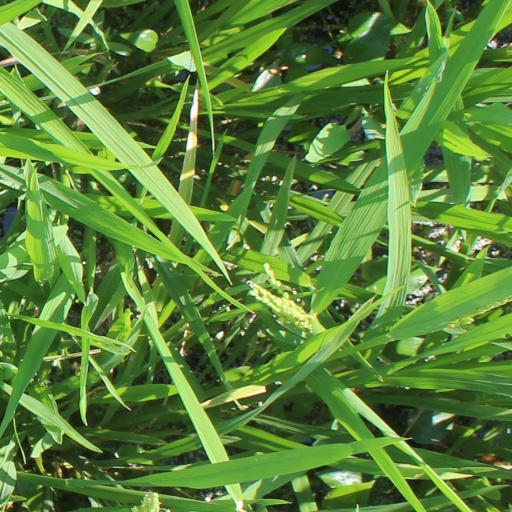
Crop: rice